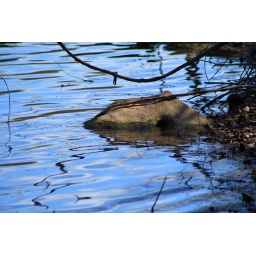
rock in water